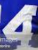
Number: 4